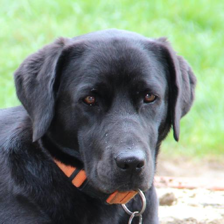
Label: animals